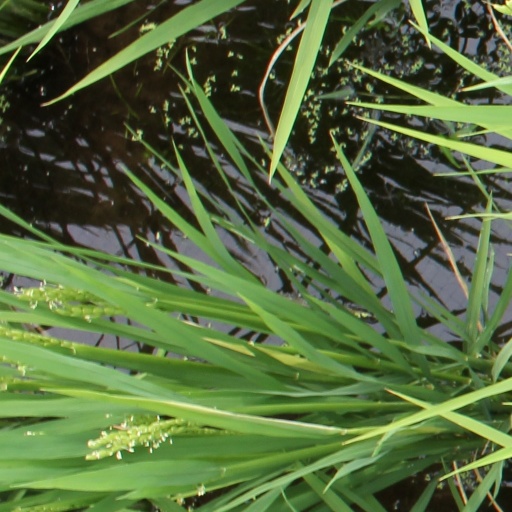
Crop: rice